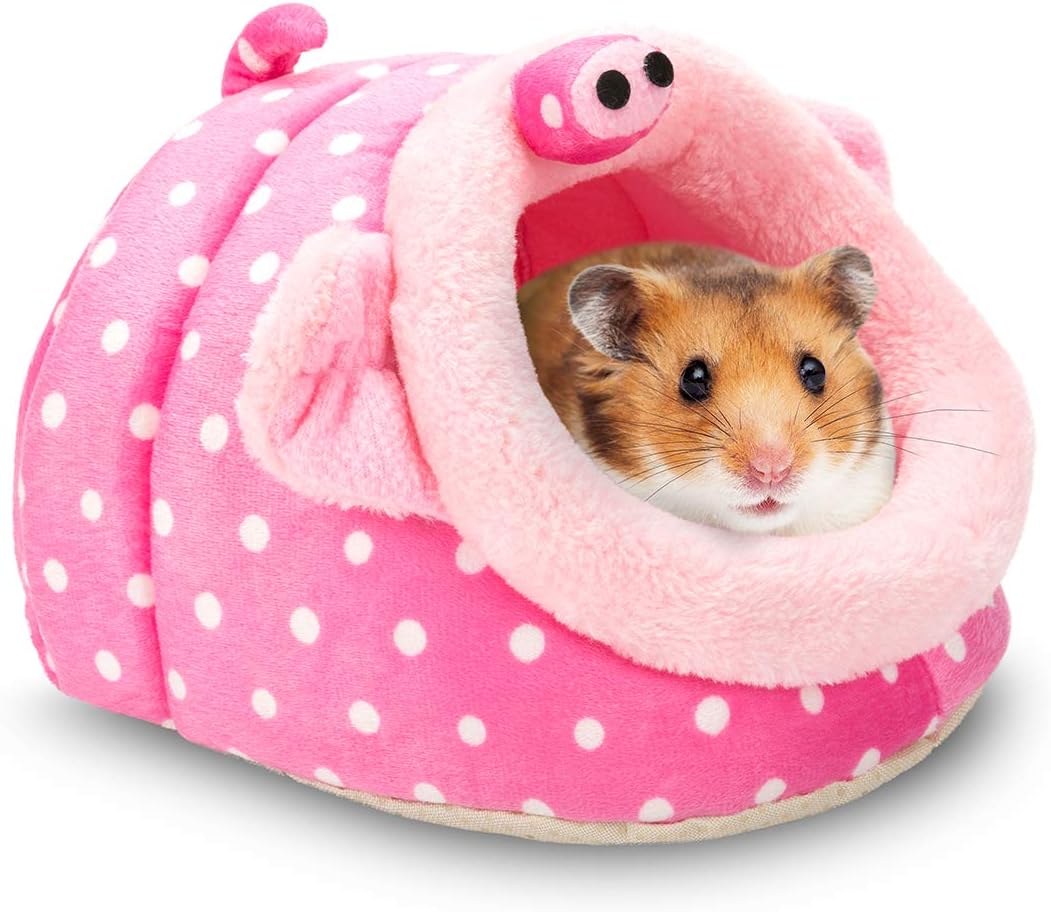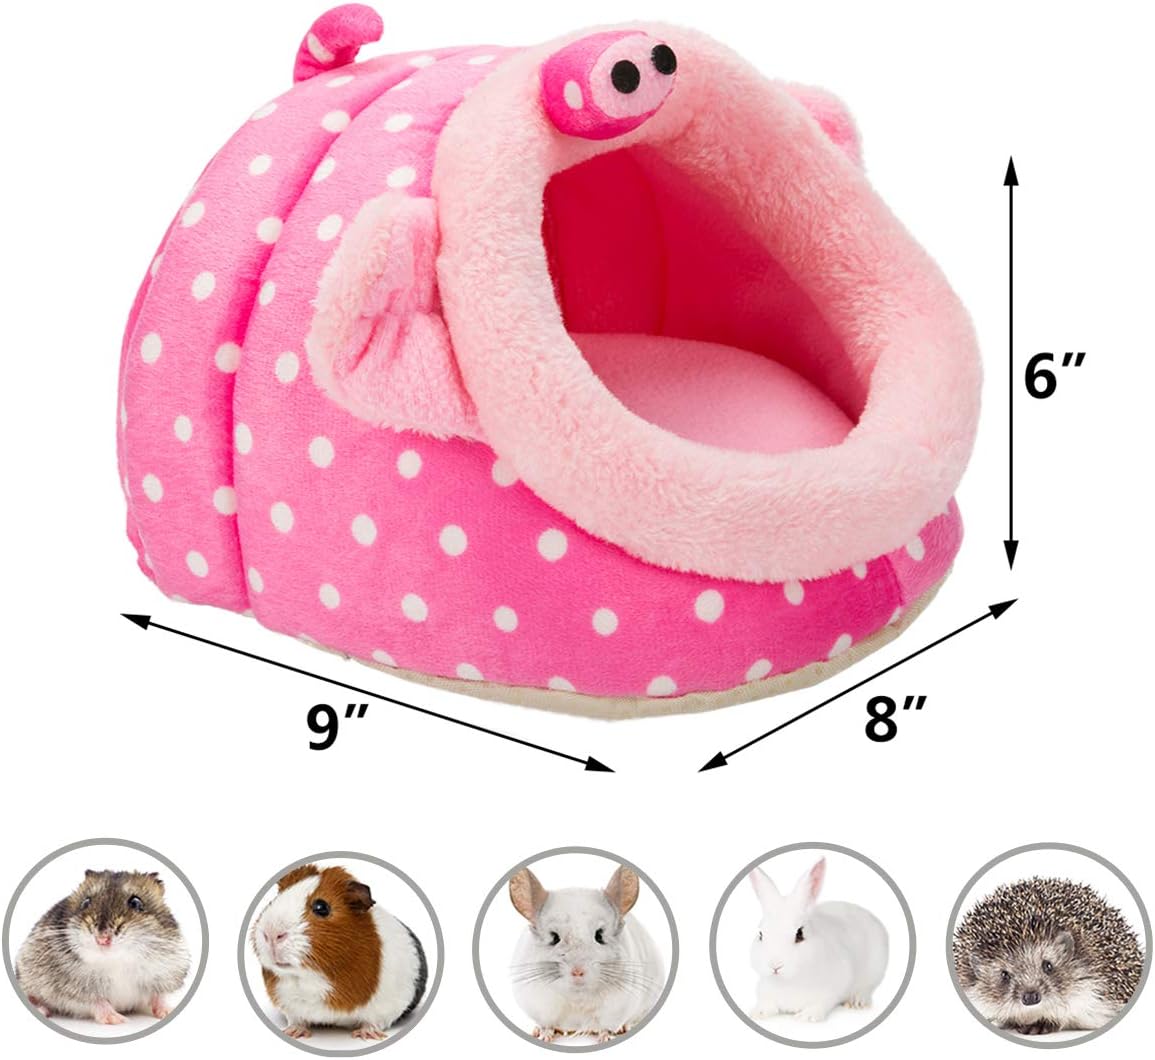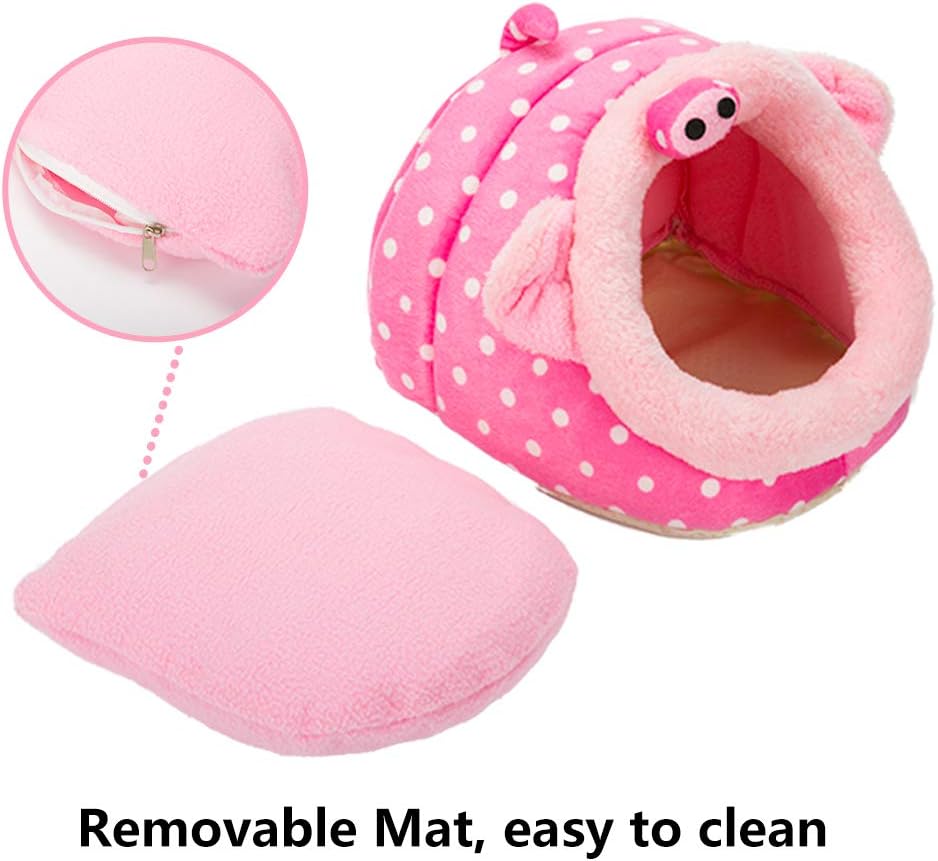
Hollypet Warm Small Pet Animals Bed Dutch Pig Hamster Cotton Nest Hedgehog Rat Chinchilla Guinea Habitat Mini House, Pink Pig
Category: Pet Supplies
Hollypet Pet Bed Recommended to use indoors Provide your dear pets a comfortable home! Material: Shell: super soft short plush Filling: high precision PP cotton Pet bed Sizes & Weight: Size: 9 x 8 x 6 inches. About Hollypet Hollypet with over 10 years of experience, constantly listening to our customer's needsOur products mainly include Cat Activity Tree, Scratcher Post, Cat Bed, Cat Toy, Dog Bed, Dog Toy, etc. Recommended to use indoors and let your pet enjoy the fun of playing all the time.
Features: Durable materials, enclosed space to make your pets feel comfortable and warm. Perfect for small pets: hamster, guinea pig, gigi, hedgehog, chinchillas, snakes, spiders, lizards, etc. | Dimensions: 9"L x 8"W x 6"H, Weight: 0.44 pounds. Cartoon animal shapes pet house, very cute and timeless. | Cover: super soft short plush, filling: high precision PP cotton. | Designed for ALL-SEASON use. Contain a zipper cushion pad. | Easy care, surface washable. Recommended 2 weeks cleaning, 3 months for a new one, can buy 2 replacement use, to help pets comfortable.